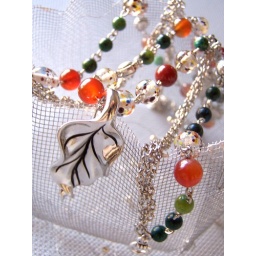
Lydia in orange and green